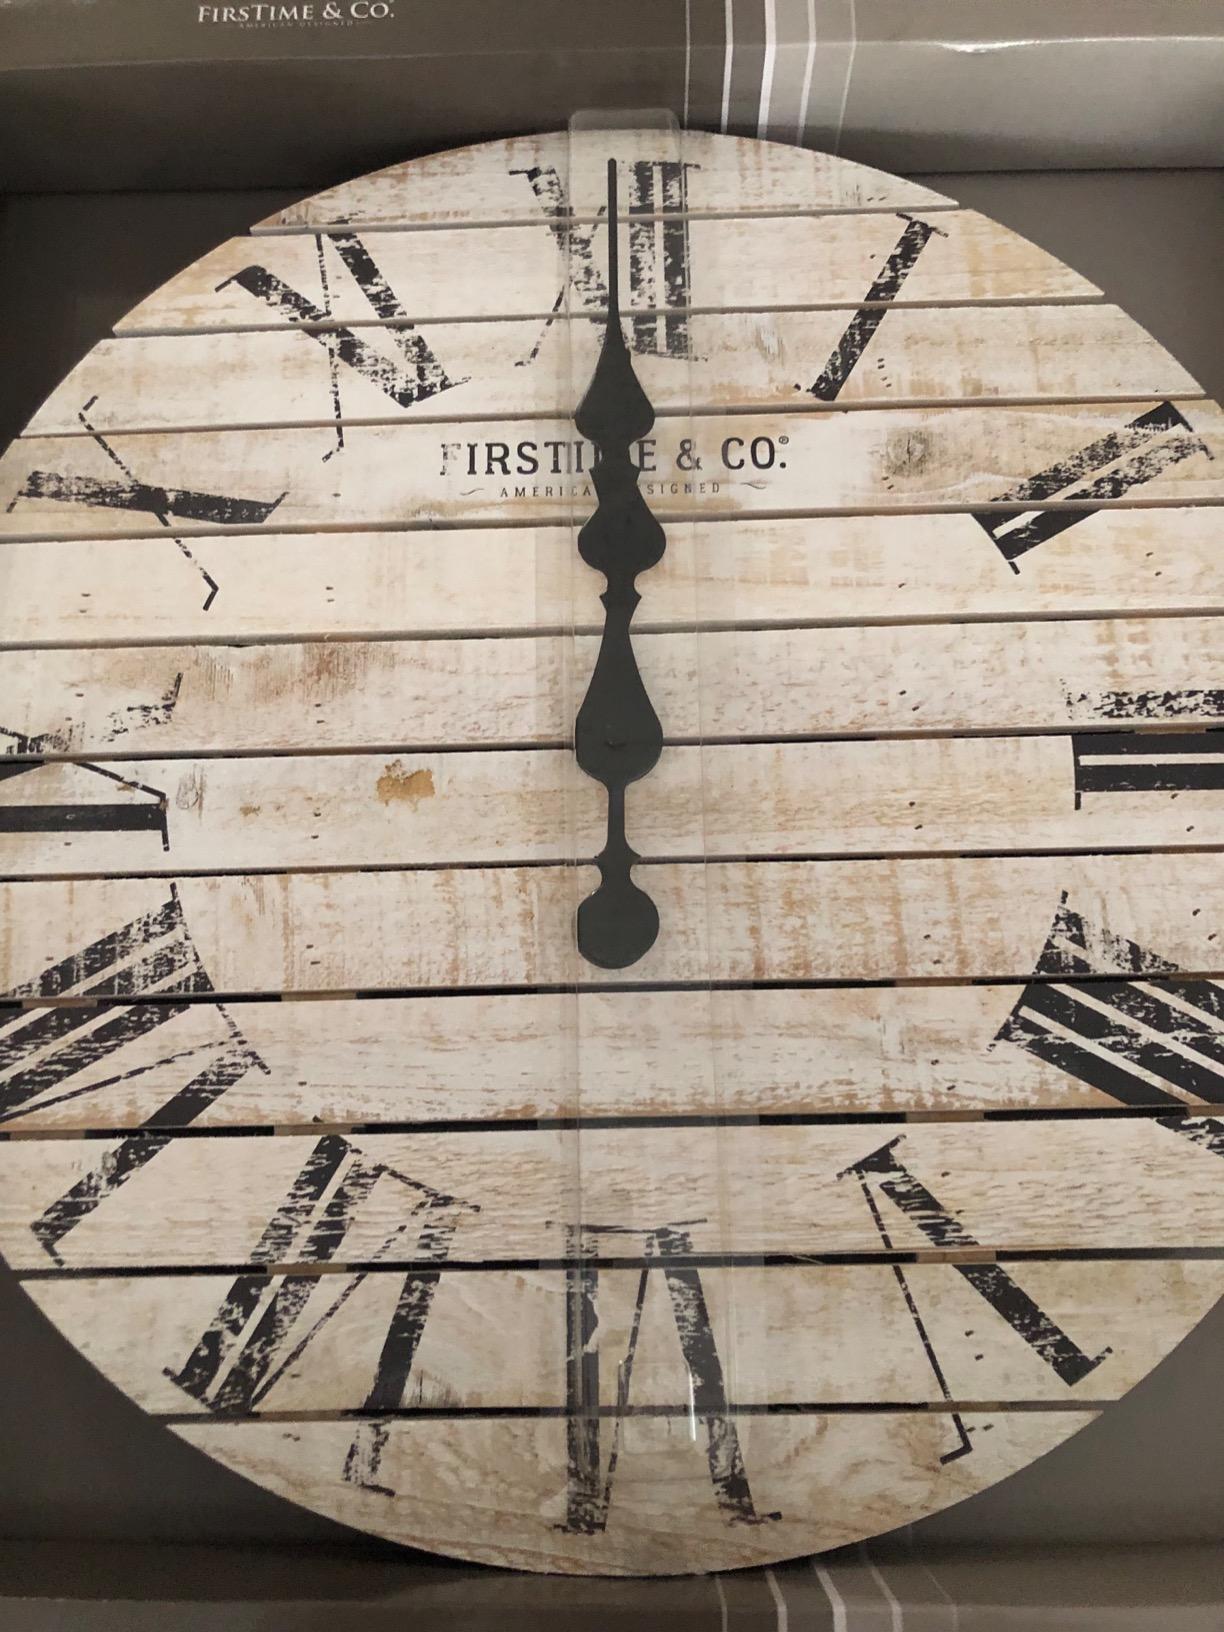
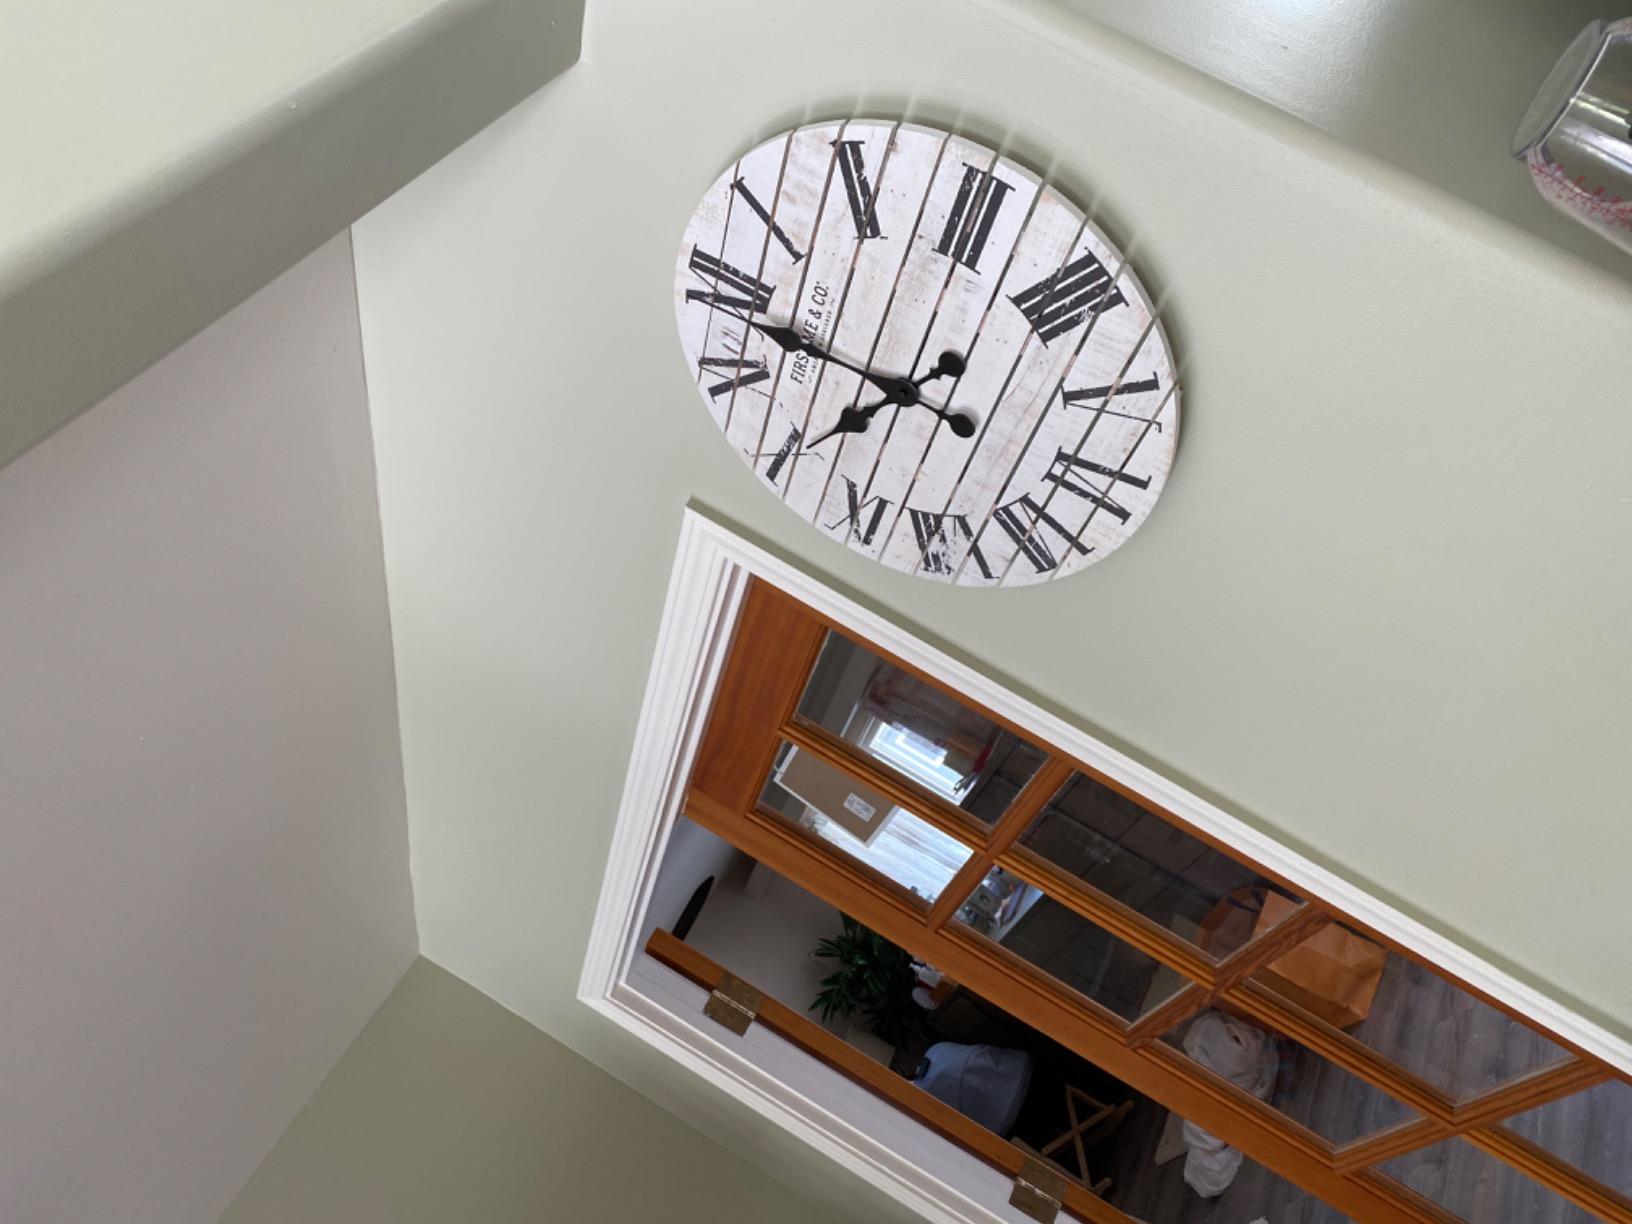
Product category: clock
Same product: yes